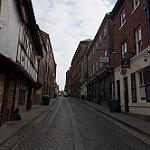
Scene: Outdoor